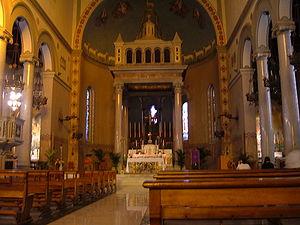
La basilique Sainte-Croix de la Via Flaminia est une église catholique de la ville de Rome située dans le quartier de Flaminio, via Flaminia.